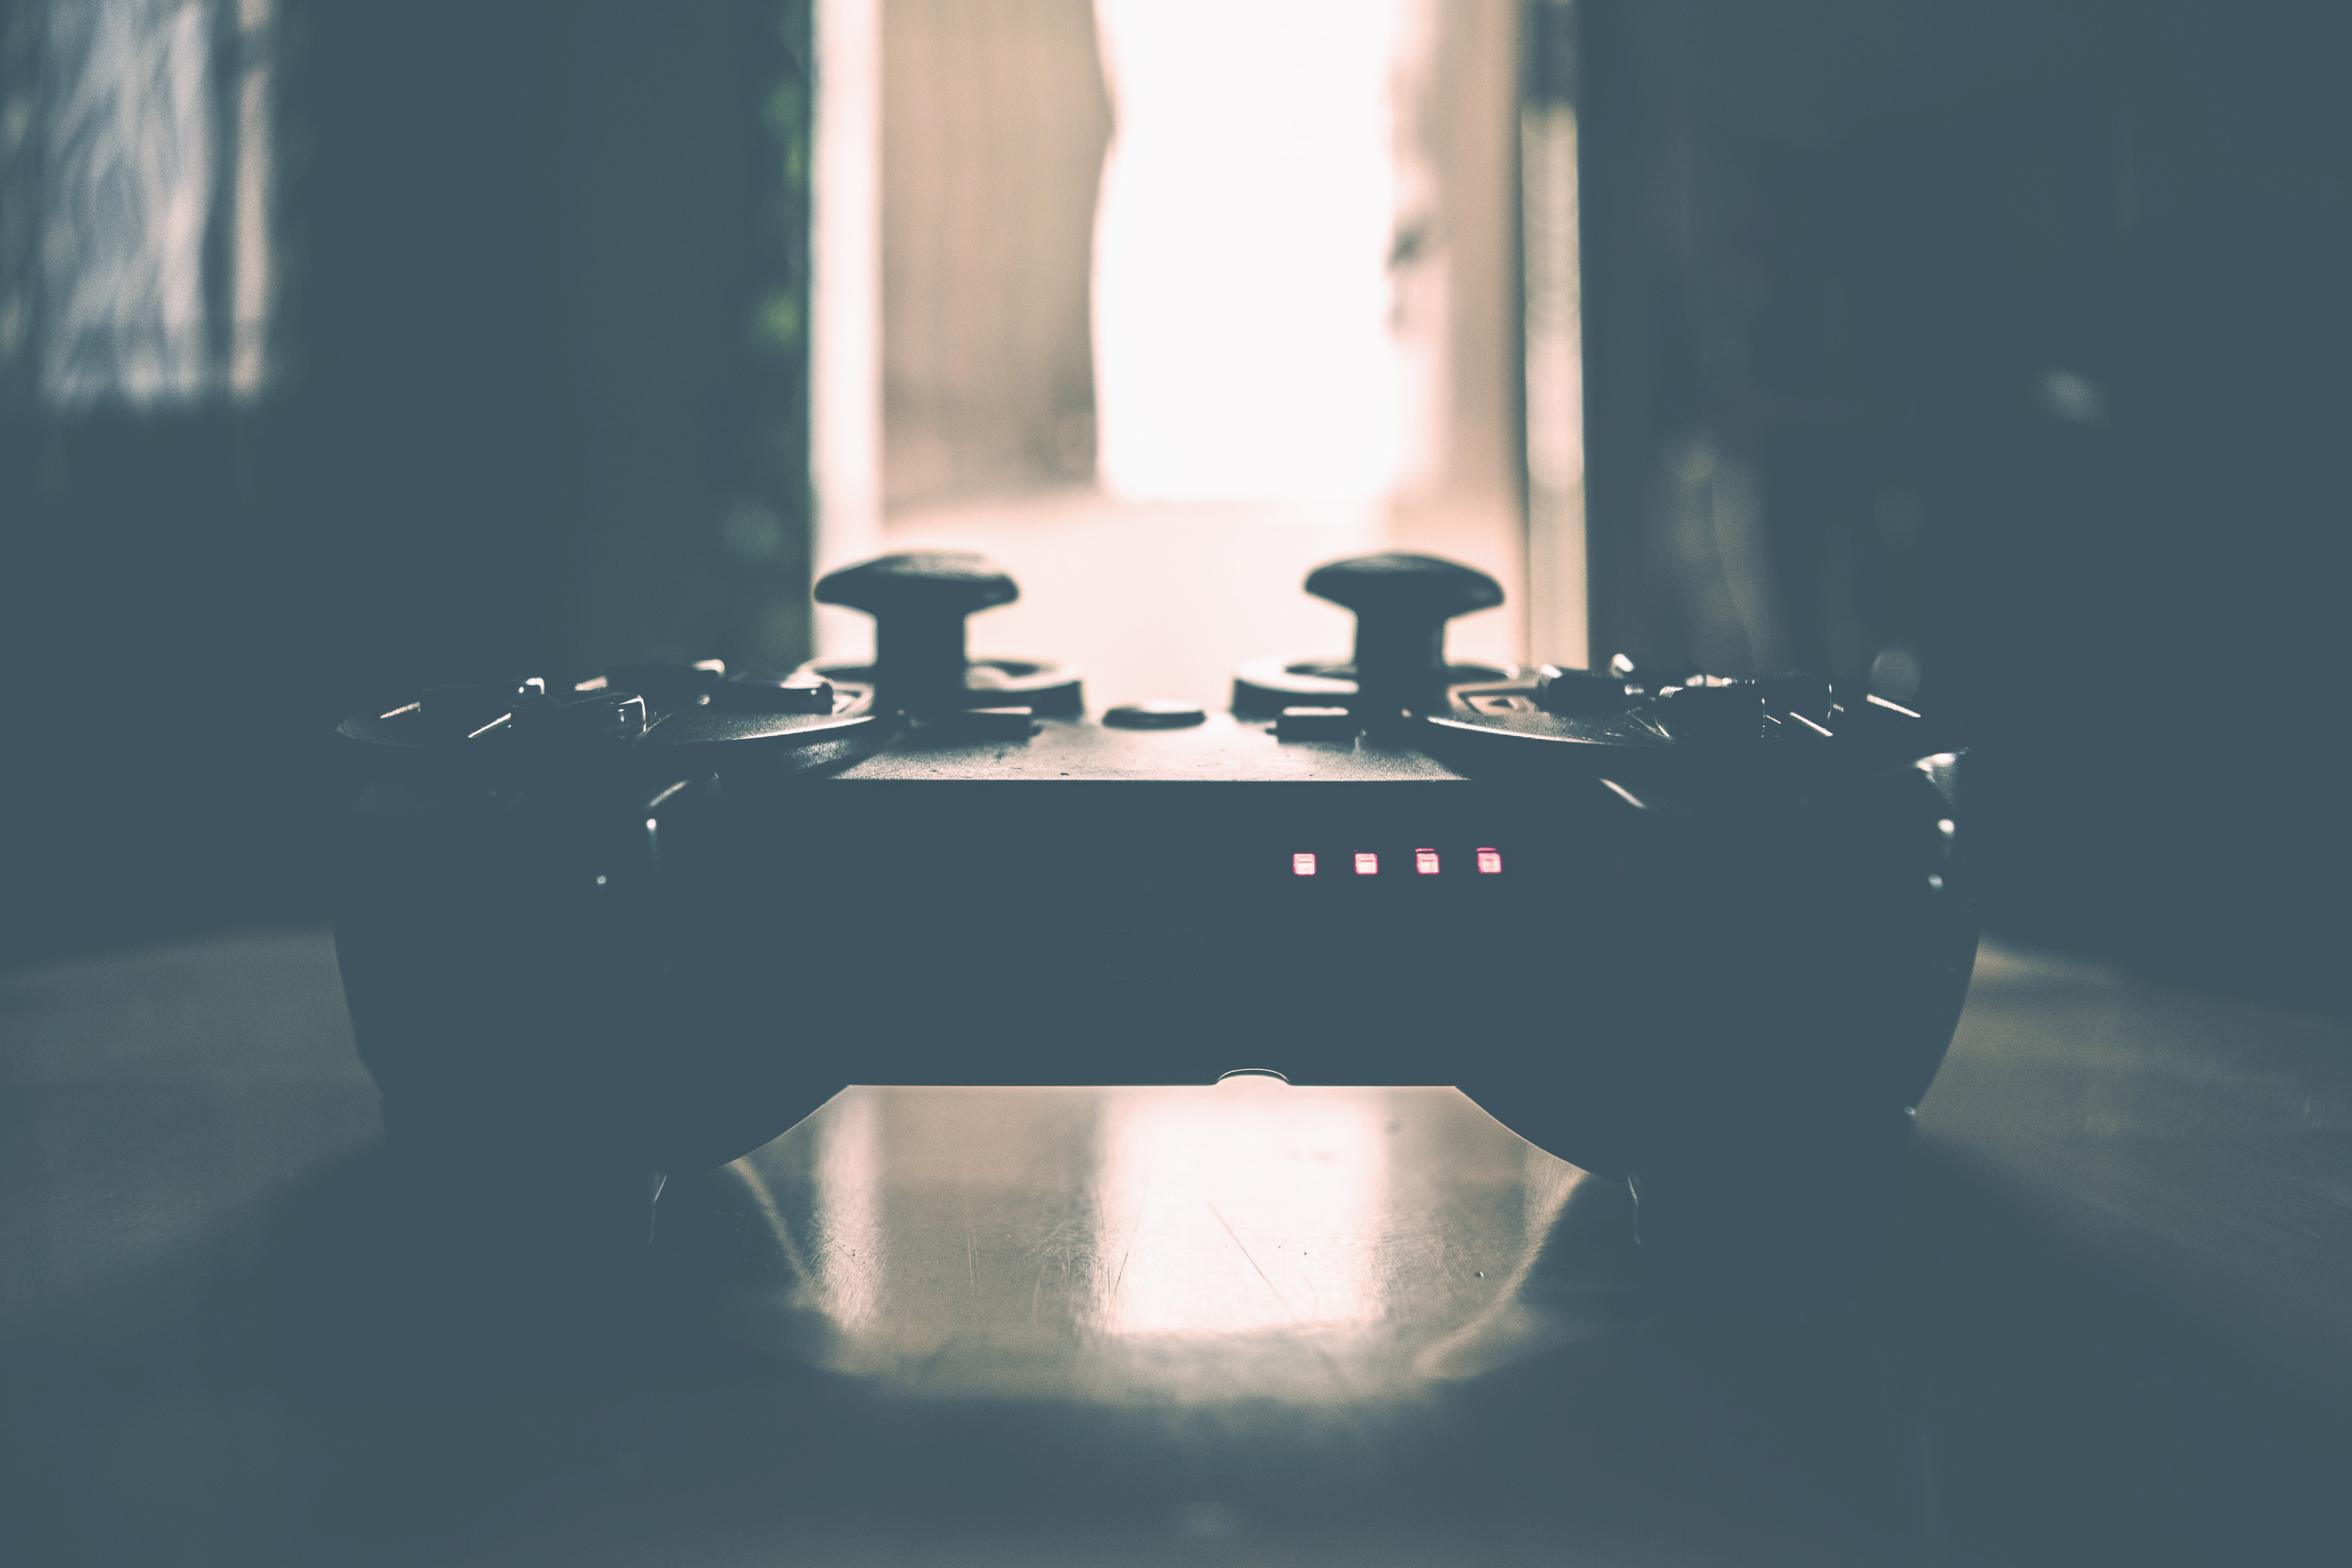
technology, room, electronic device, photography, electronics, table, electronic instrument, gadget, input device